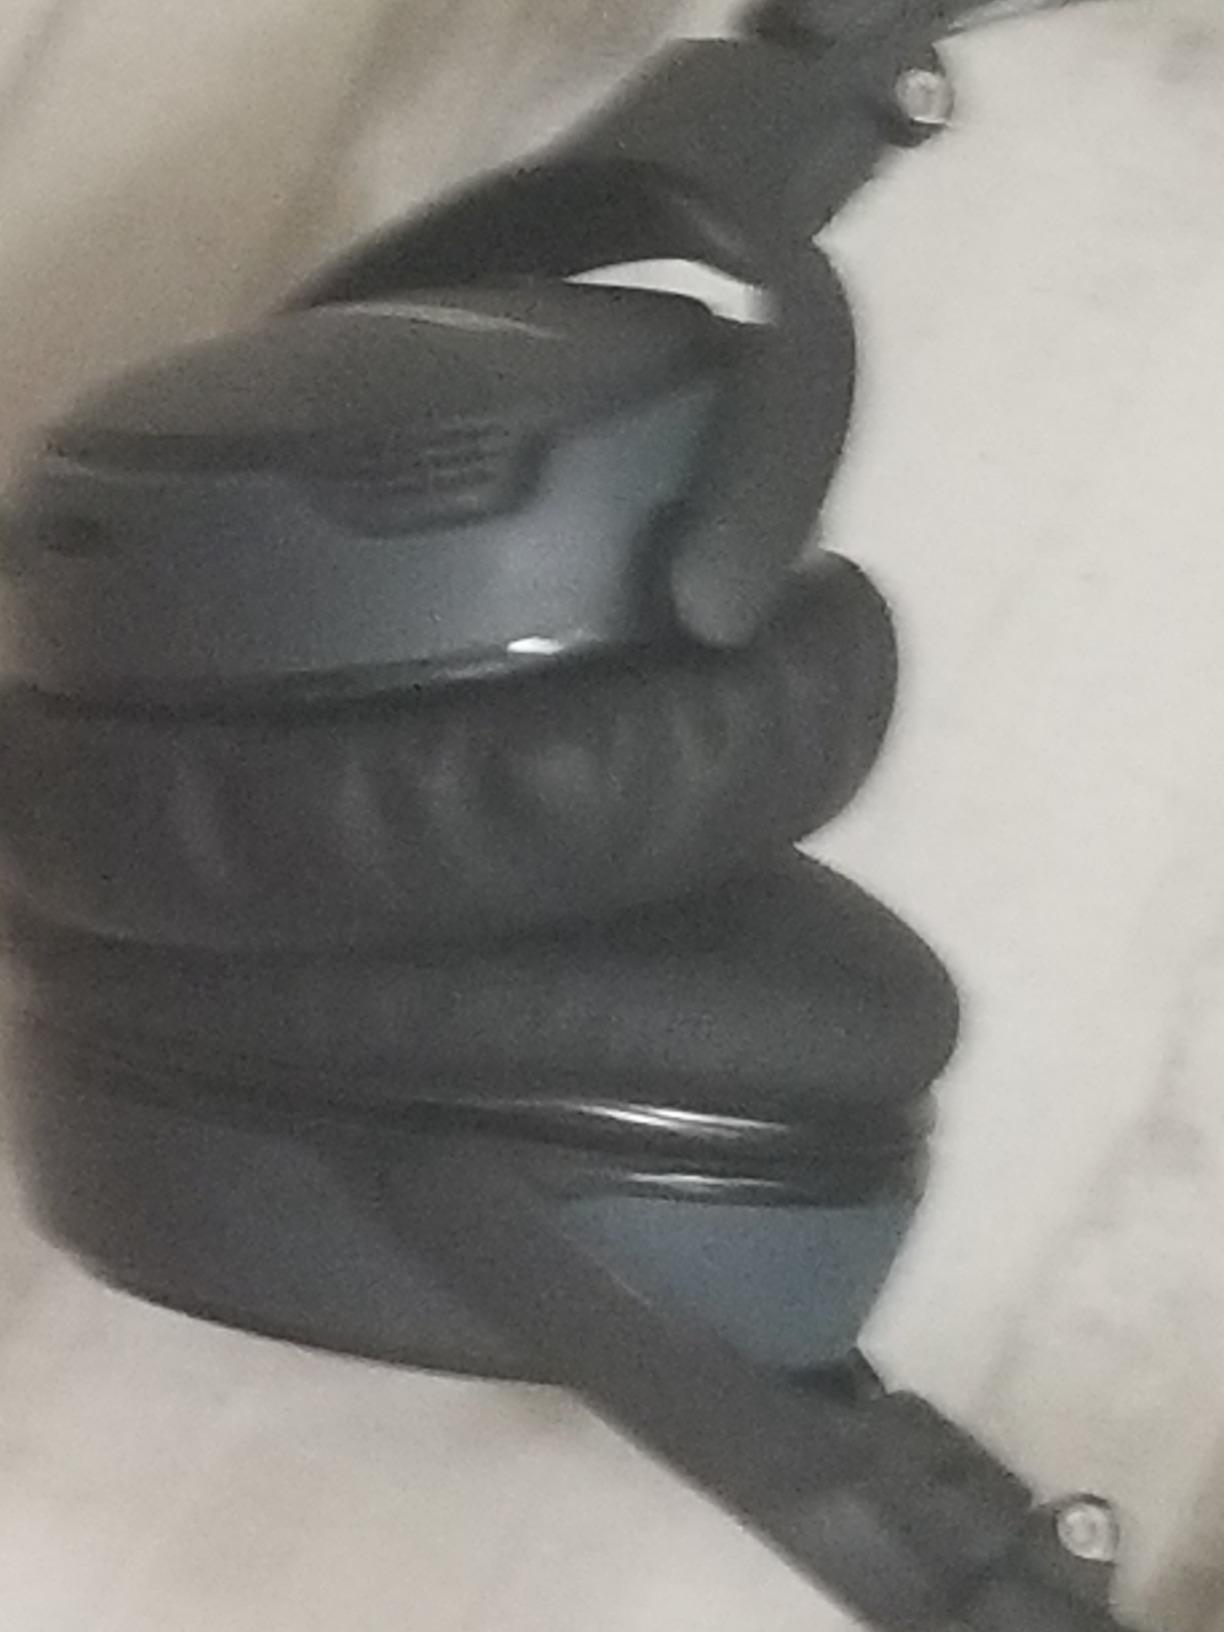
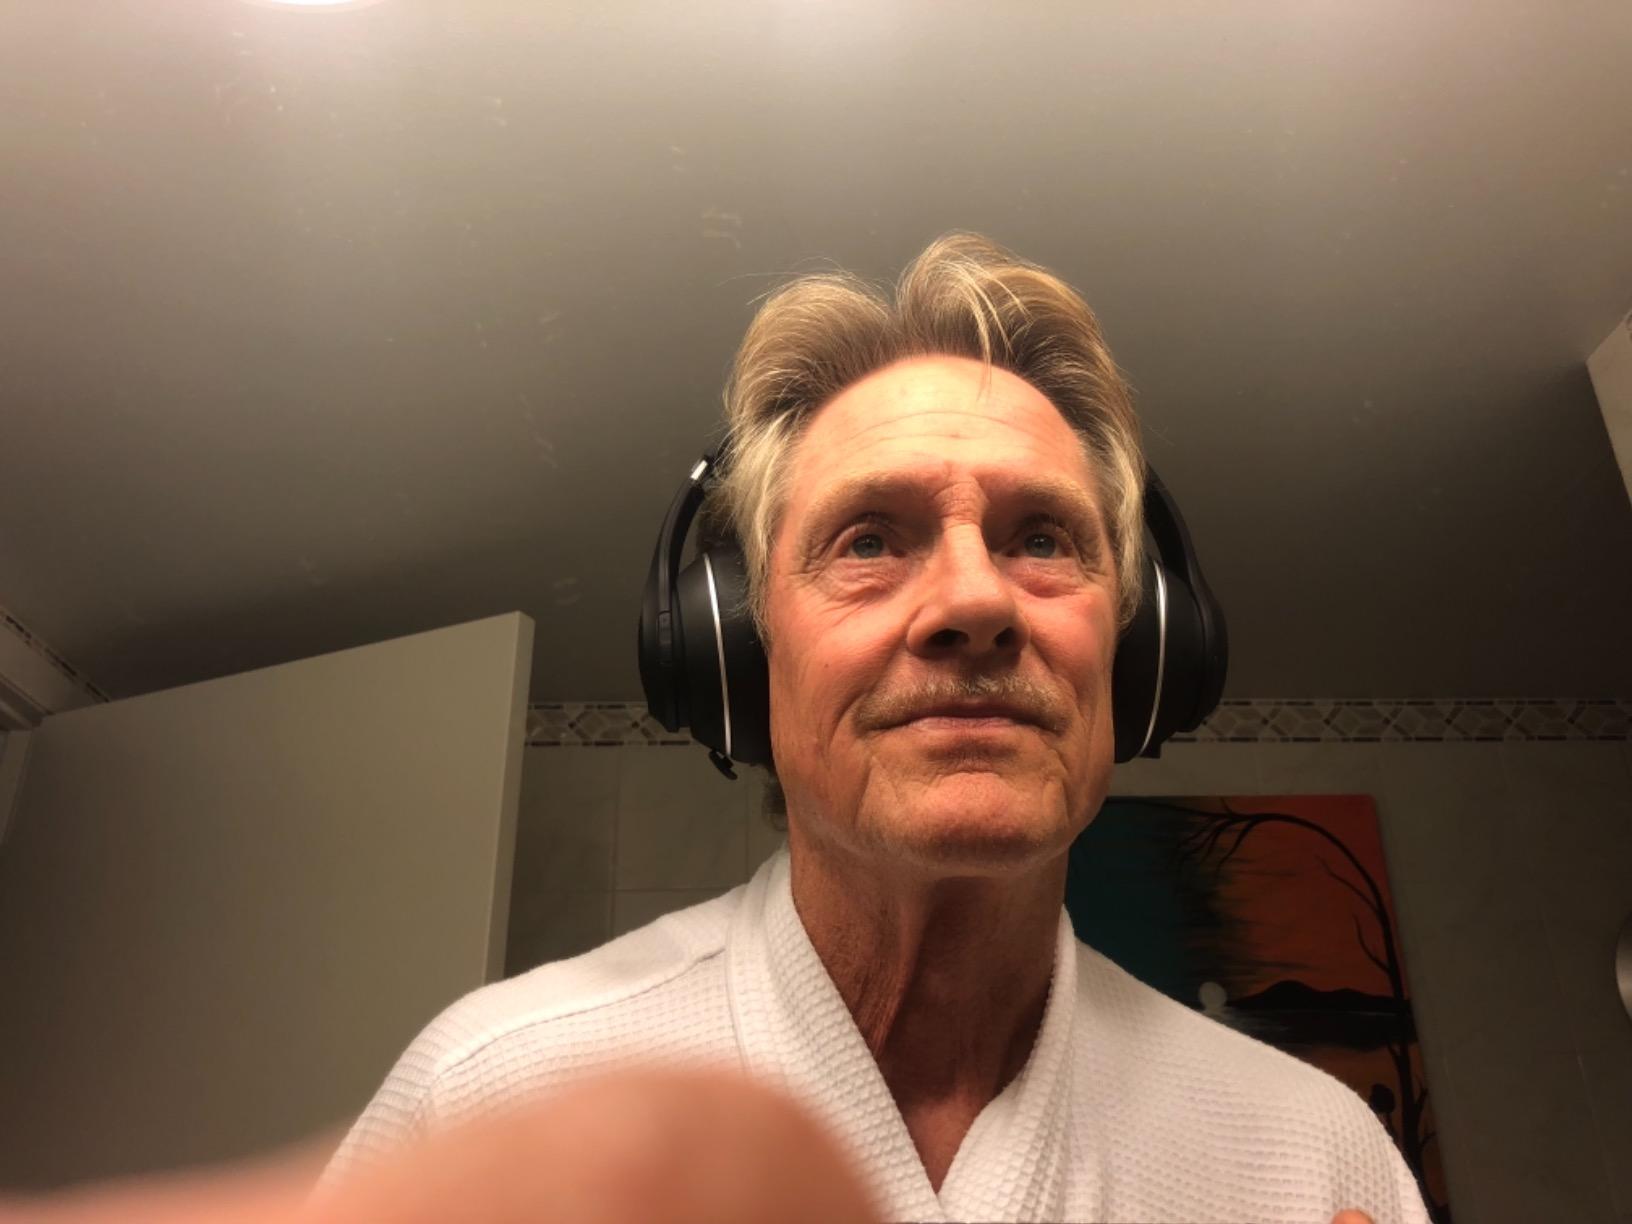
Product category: headphones
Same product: no